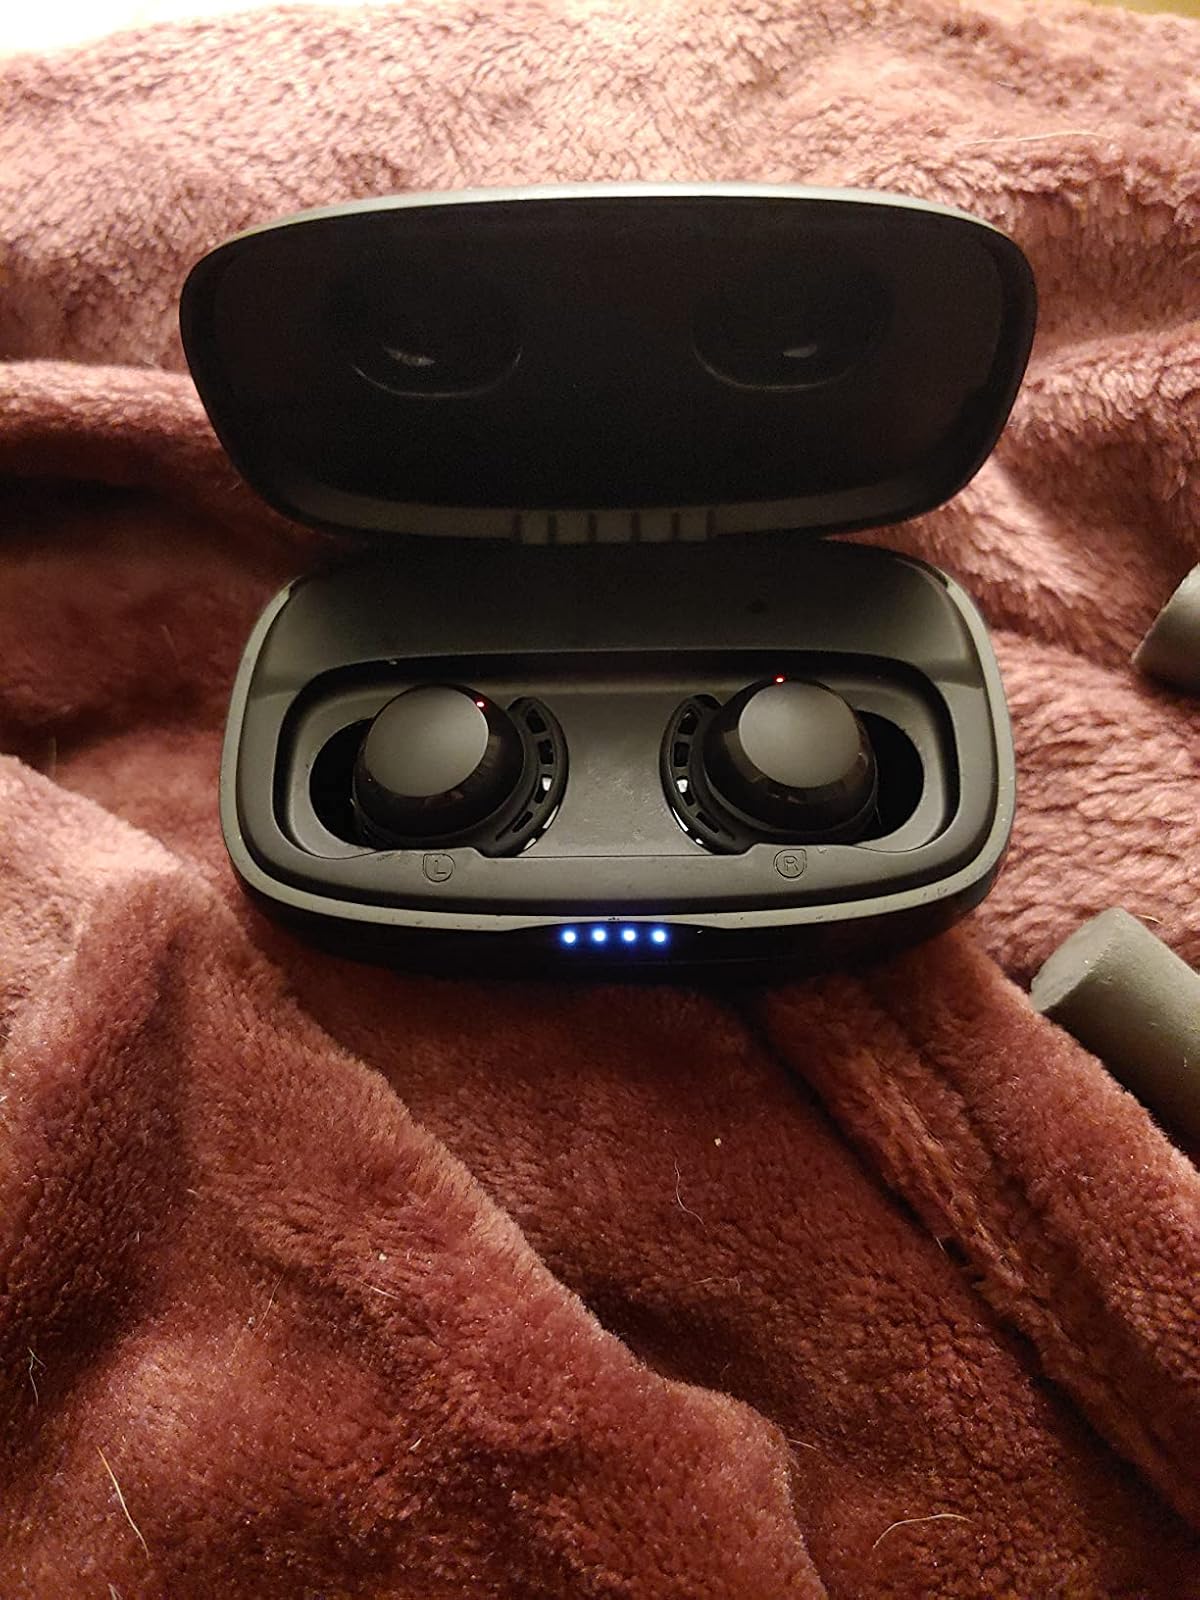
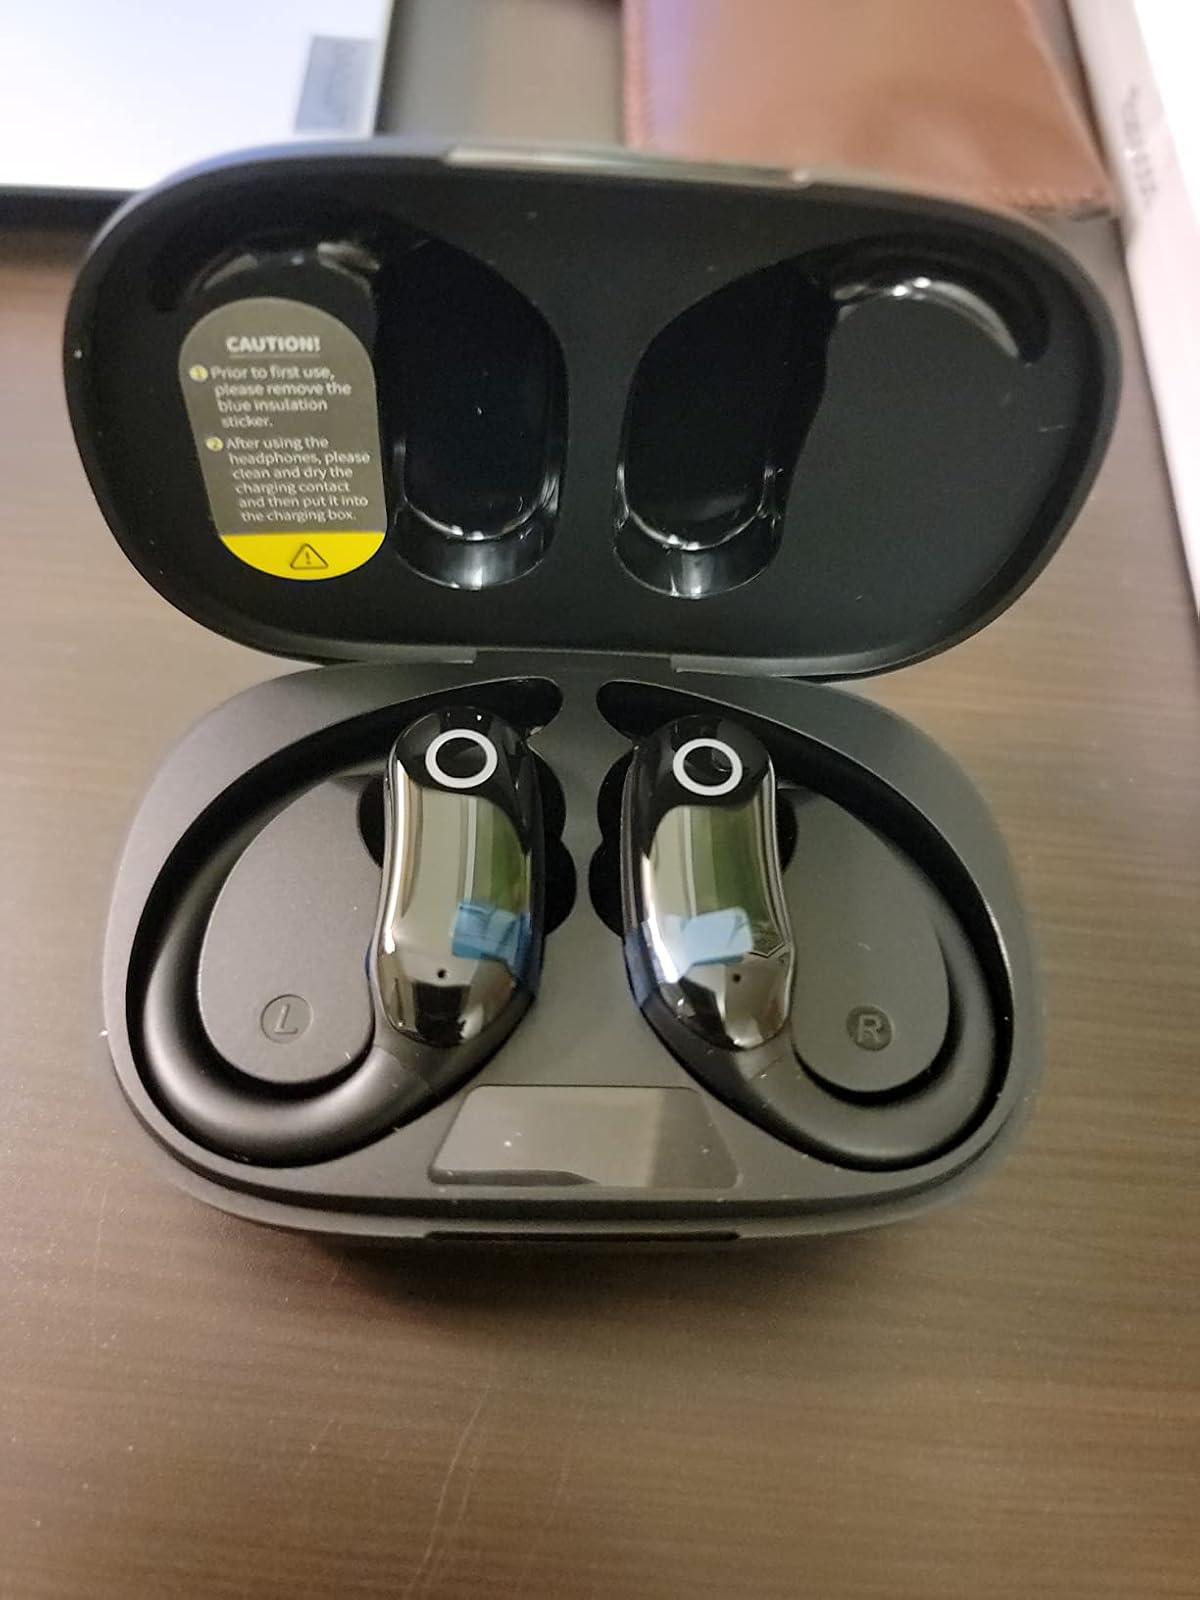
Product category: earbuds
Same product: no